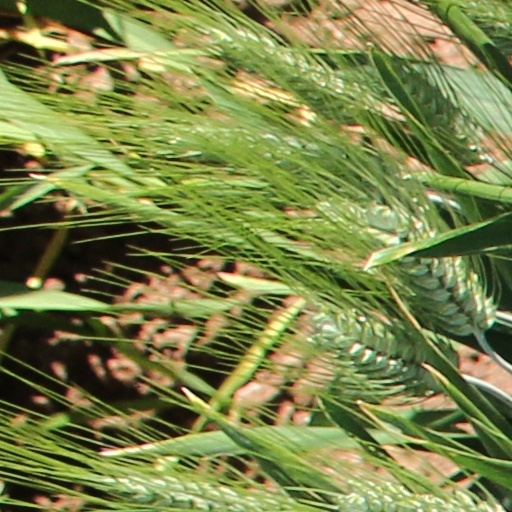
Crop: wheat